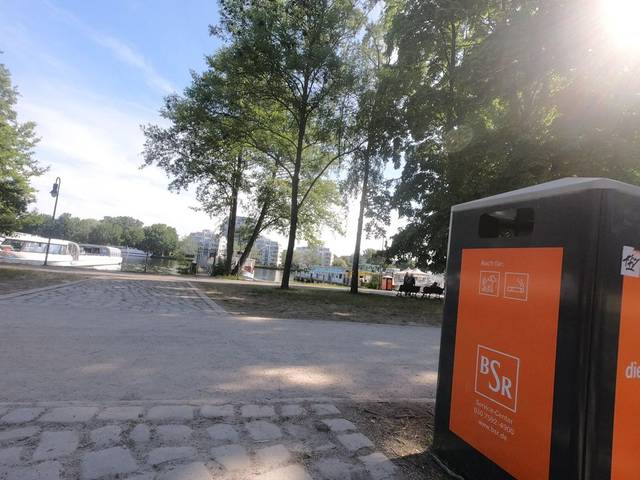
Region: Germany
Coordinates: 52.492, 13.467